George Goldie (architect)

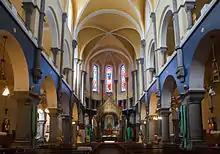
Interior of the Cathedral of the Immaculate Conception, Sligo

Goldie was a native of York, where his father had been a prominent physician. He himself had been christened in St. Wilfrid's Chapel. When it came time to build a church, he designed it in Gothic Revival style. The arch over the main door has the most detailed Victorian carving in the city. It was considered to be "one of the most perfectly finished Catholic Churches in England, rich in sculpture, stained glass and fittings". St. Wilfrid's served as the pro-Cathedral of the Diocese of Beverley until 1878 when Beverley was split into dioceses of Leeds and Middlesbrough.